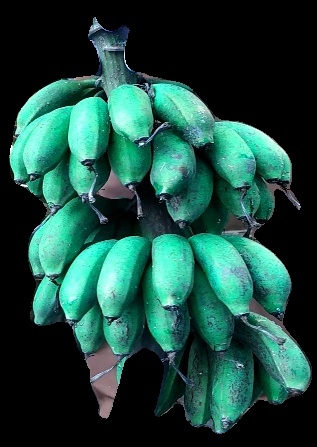
Variety: rasbale
Grade: grade3